Agents of S.H.I.E.L.D. season 1

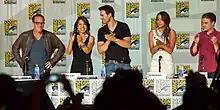
( to ) Gregg, Wen, Dalton, Bennet and De Caestecker were among those on the 2013 San Diego Comic-Con panel, where the pilot was screened to a positive crowd reaction.

Three episodes were screened before their initial air dates: "Pilot" at San Diego Comic-Con on July 19, 2013, "Eye Spy" at New York Comic Con on October 12, 2013, and "End of the Beginning" at Marvel's PaleyFest panel for the series on March 23, 2014. In September 2013, ABC announced the weekly companion digital aftershow, "", hosted by Brett Erlich, The series aired on ABC.com, Marvel.com, WatchABC.com, and the Watch ABC app from September 24, 2013, to May 13, 2014, comprising 23 episodes.. Three expanded installments with guests were planned for the first season for its more "provocative storylines". Verizon Wireless served as "Declassified"s sponsor and created a hub featuring the aftershow alongside "live social feeds, Twitter polling, and sharable clips and graphics". Verizon was also the presenting sponsor of "Agents of S.H.I.E.L.D." on Watch ABC. Beginning with "T.A.H.I.T.I.", all episodes leading up to "The Winter Soldier" crossover were marketed as "Agents of S.H.I.E.L.D.: Uprising". On March 18, 2014, ABC aired a one-hour television special titled "" in the place of an "Agents of S.H.I.E.L.D." episode. The special included promotional footage for then unaired episodes of the season.